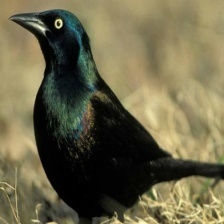
Species: COMMON GRACKLE
Scientific name: QUISCALUS QUISCULA